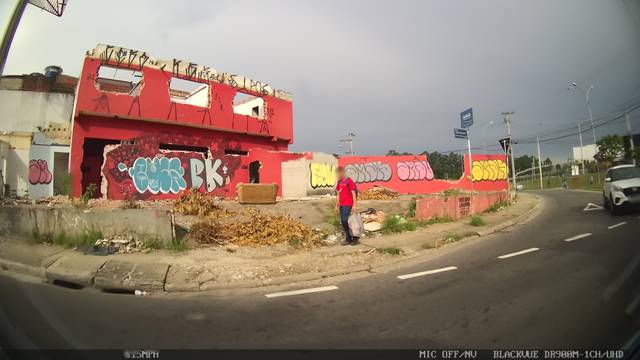
Region: Brazil
Coordinates: -23.426, -46.496